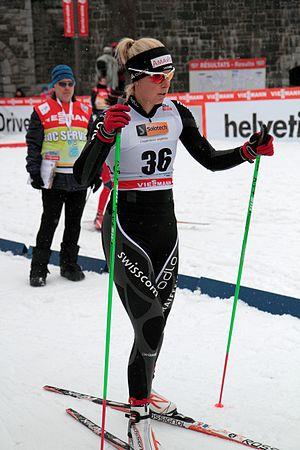
Tatjana Stiffler, Coupe du monde de ski de fond 2012, Québec, Canada